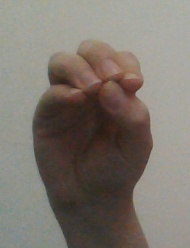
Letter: ha